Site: brandenburg
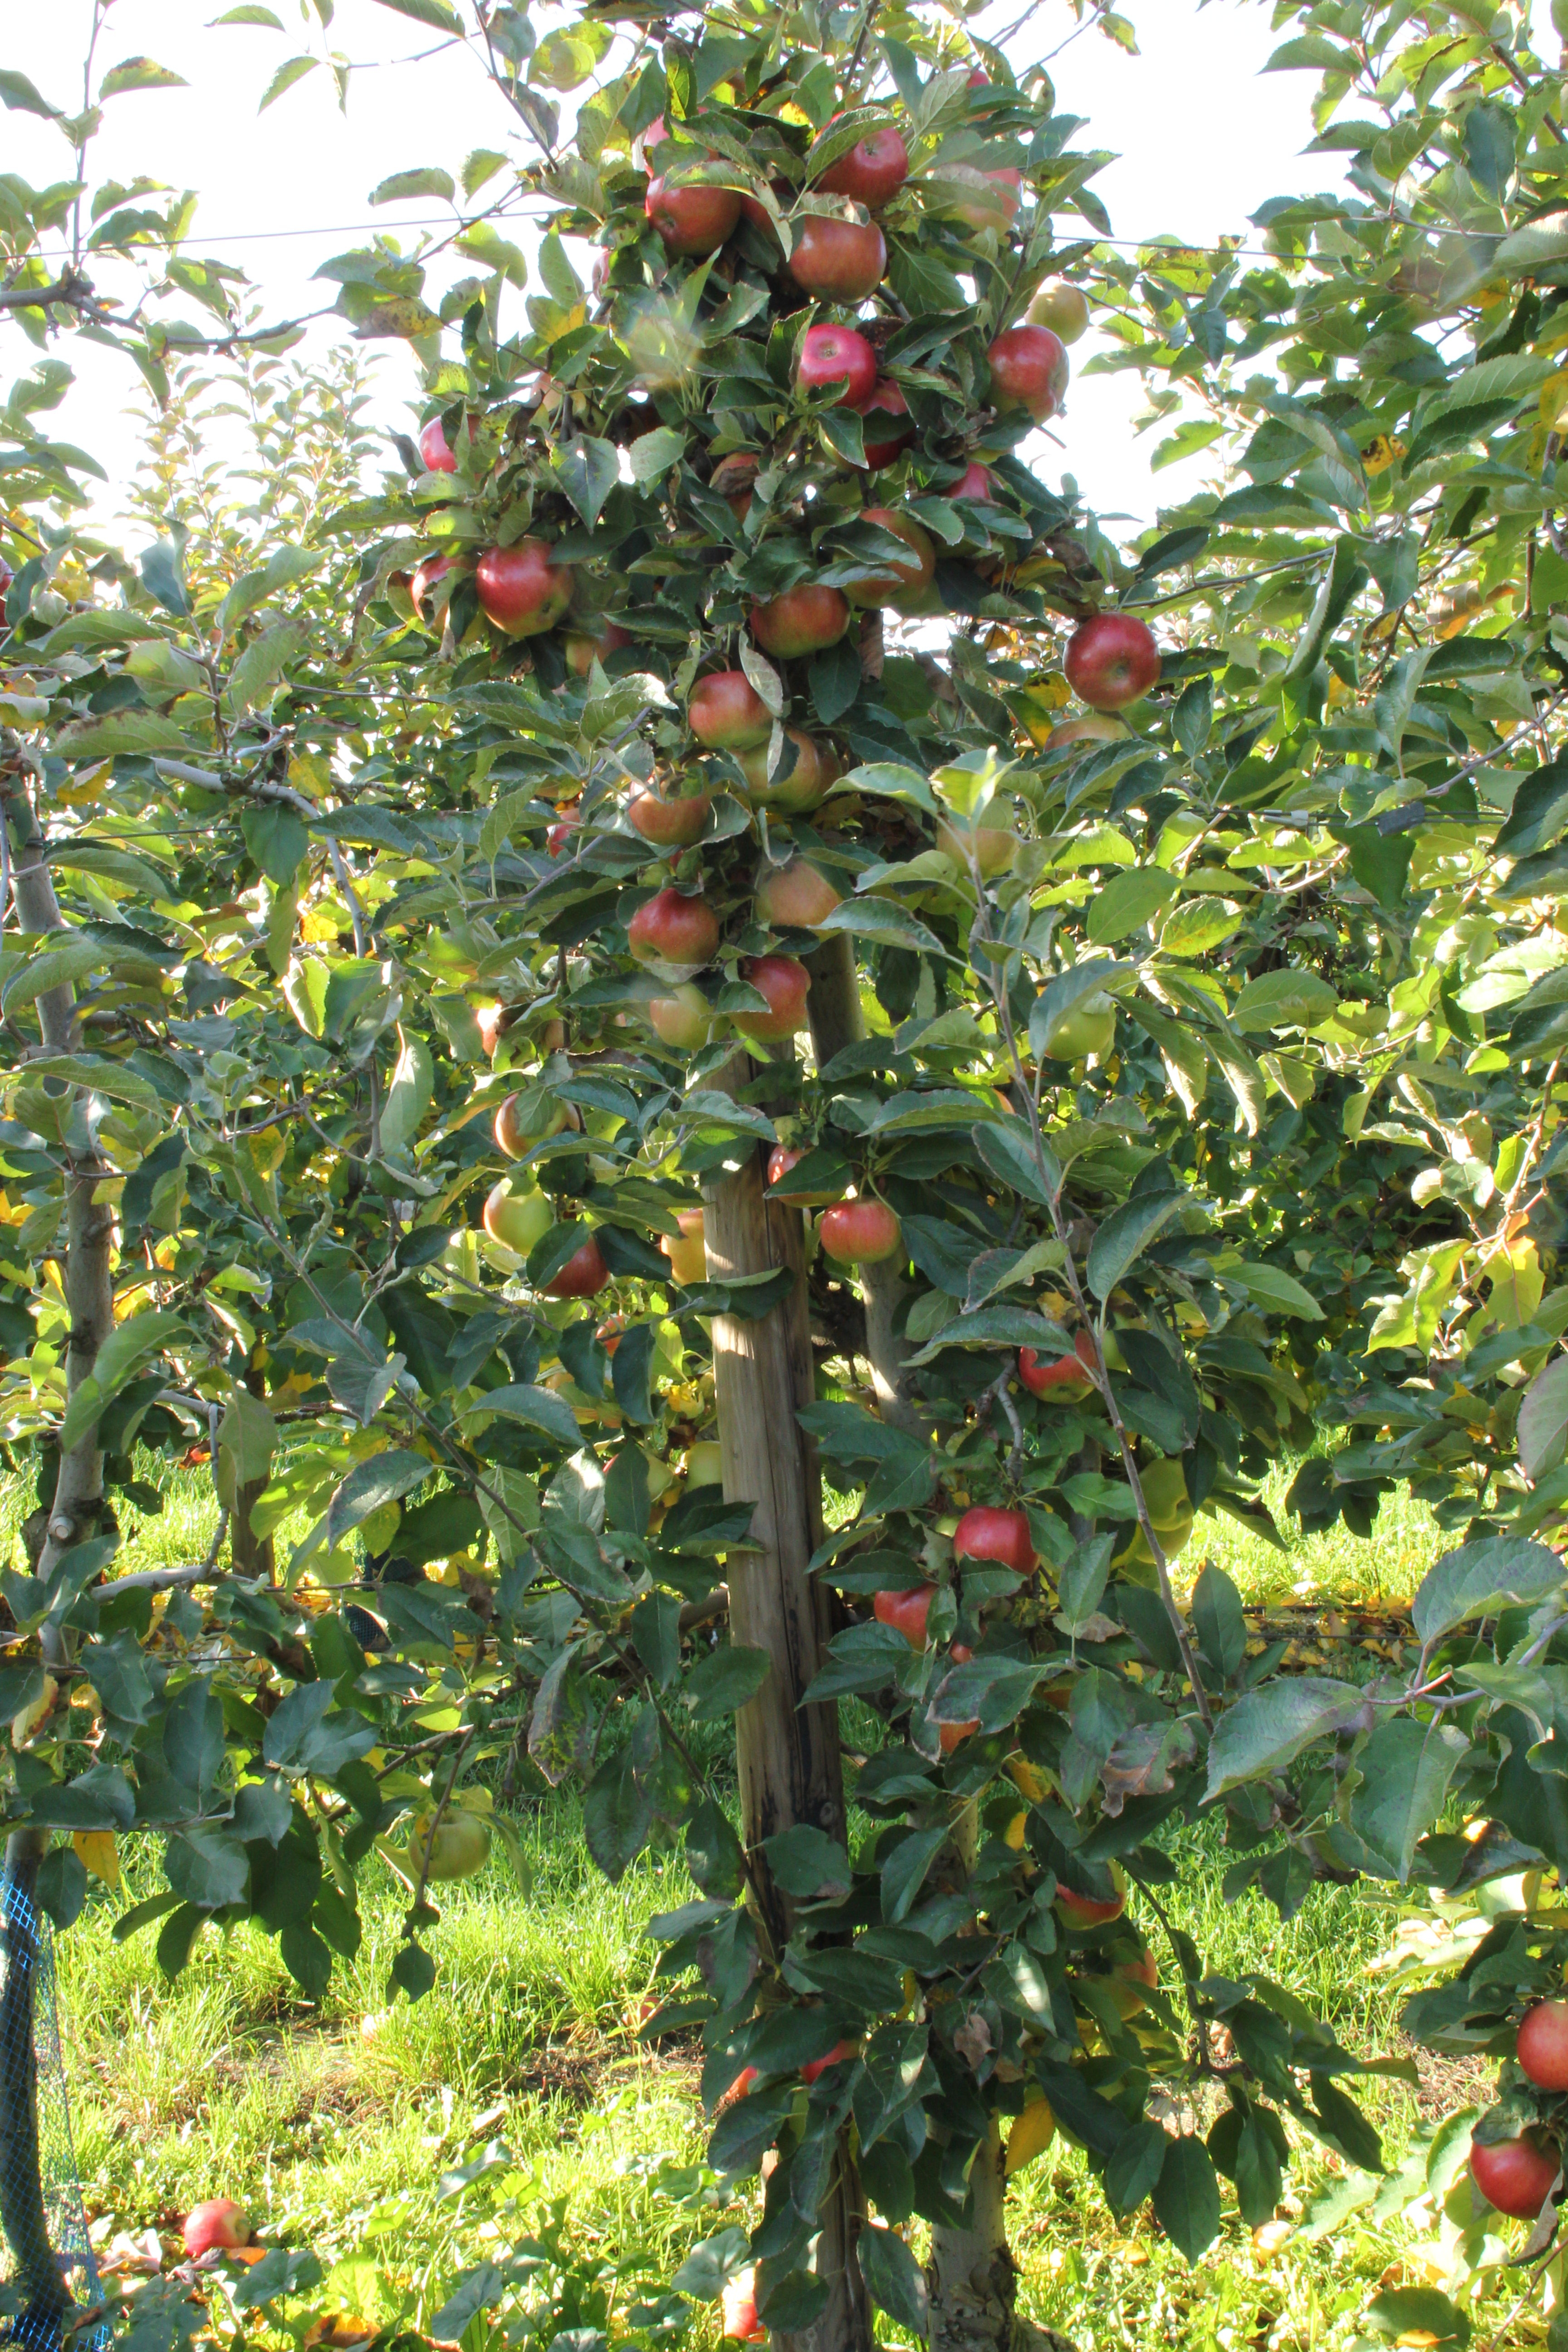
Growth stage (BBCH 91): Senescence, beginning of dormancy